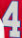
Number: 4